Jose Calugas

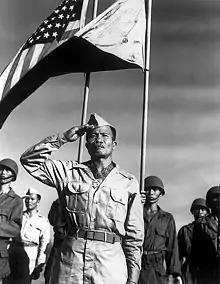
Filipino male in World War II Army Khaki uniform saluting in the foreground. A color guard in the background; the 48-star United States flag on the viewers left, a reversed/war Philippine Commonwealth flag on the viewers right.

After the liberation of the Philippines in 1945, he finally received the Medal of Honor for which he had been approved at the beginning of the war. The medal was presented to him by General of the Army George Marshall. Calugas subsequently accepted a direct commission in the United States Army, and was later assigned to the 44th Infantry Regiment, which was assigned with the occupation of Okinawa. After the unit was disbanded in 1947, he was assigned to the Ryuku Command, on the Ryukyu Islands in the South China Sea, where he remained until 1953. He was later assigned to Fort Lewis, Washington.